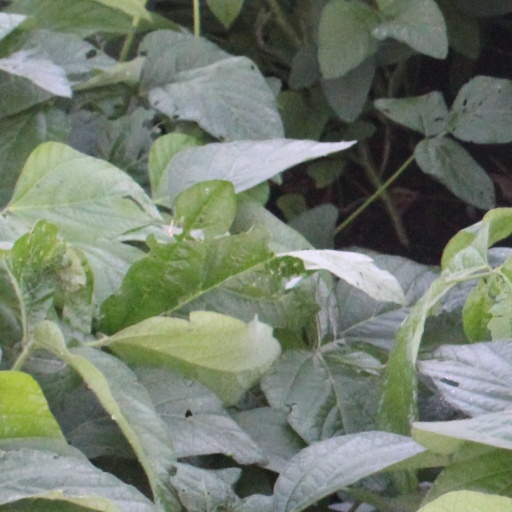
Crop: soybean